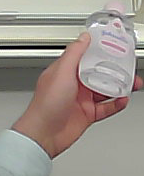
Product: johnson_baby